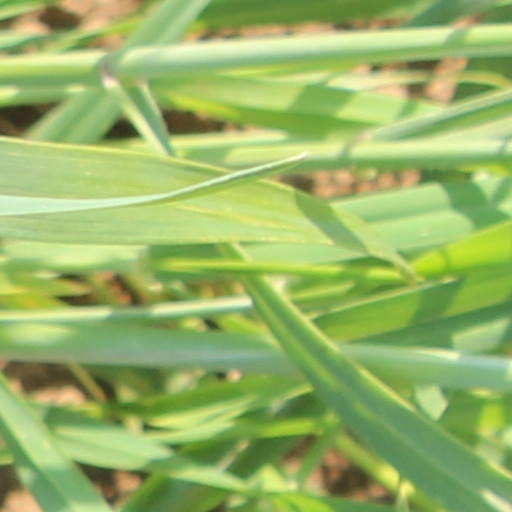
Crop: wheat